List of Liberty ships (P)

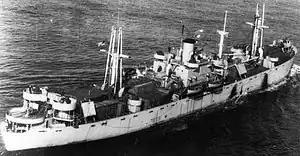
"Paul Hamilton"

was the first Liberty ship built in the United States. She was built by Bethlehem Fairfield Shipyard. Her keel was laid on 30 April 1941. She was launched on 27 September and delivered on 30 December. She struck a reef off the coast of Florida in July 1946 whilst on a voyage from Sète, France to New Orleans. She was refloated and completed her voyage, but was consequently laid up at Mobile, Alabama. She was scrapped by Patapsco Scrap Corporation, Baltimore in October 1958.